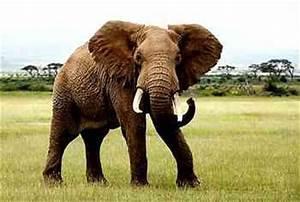
elephant